Battle of Ladysmith

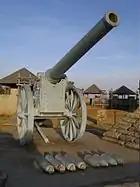
Replica of the 155 mm Creusot Long Tom gun.

All were mounted, and most were armed with Mauser Bolt-action rifles. The artillery had two dozen German manufactured Krupp field guns and four heavy French manufactured 155 mm Creusot Long Tom guns.